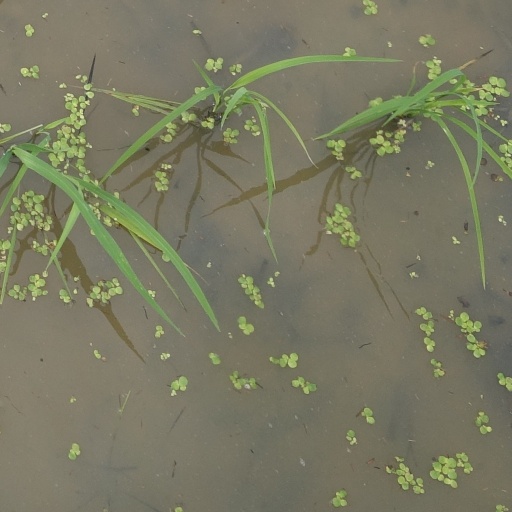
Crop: rice